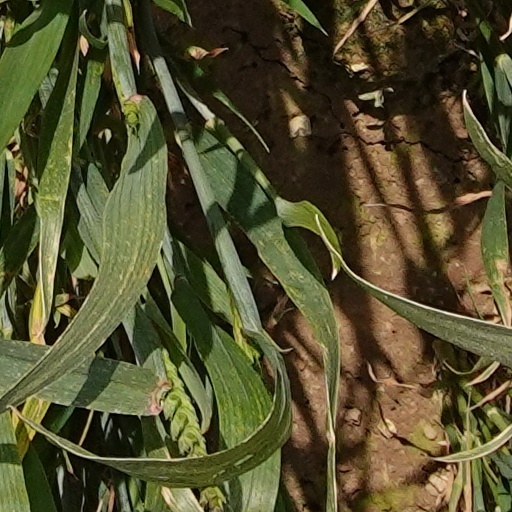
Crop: wheat